Chevrolet Corvette (C1)

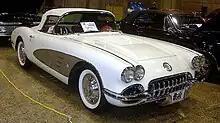
1958 convertible

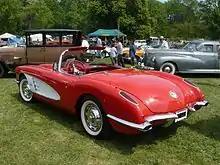
1959 was the next to last year for tail lights atop the rear fenders

Visually the 1957 model was unchanged. The V8 was increased to , fuel-injection became a very expensive option, and a 4-speed manual transmission became available after April 9, 1957. GM's Rochester subsidiary used a constant flow system, producing a listed at 6200 rpm and of torque at 4400 rpm. Debate continues to swirl whether this was underrated by Chevrolet (to allow for lower insurance premiums, or give the car an advantage in certain forms of racing) rather than overrated, as was common practice at the time (to juice sales). Either way, it was advertised as producing "One HP per cubic inch", allowing it to claim it was one of the first mass-produced engines to do so.